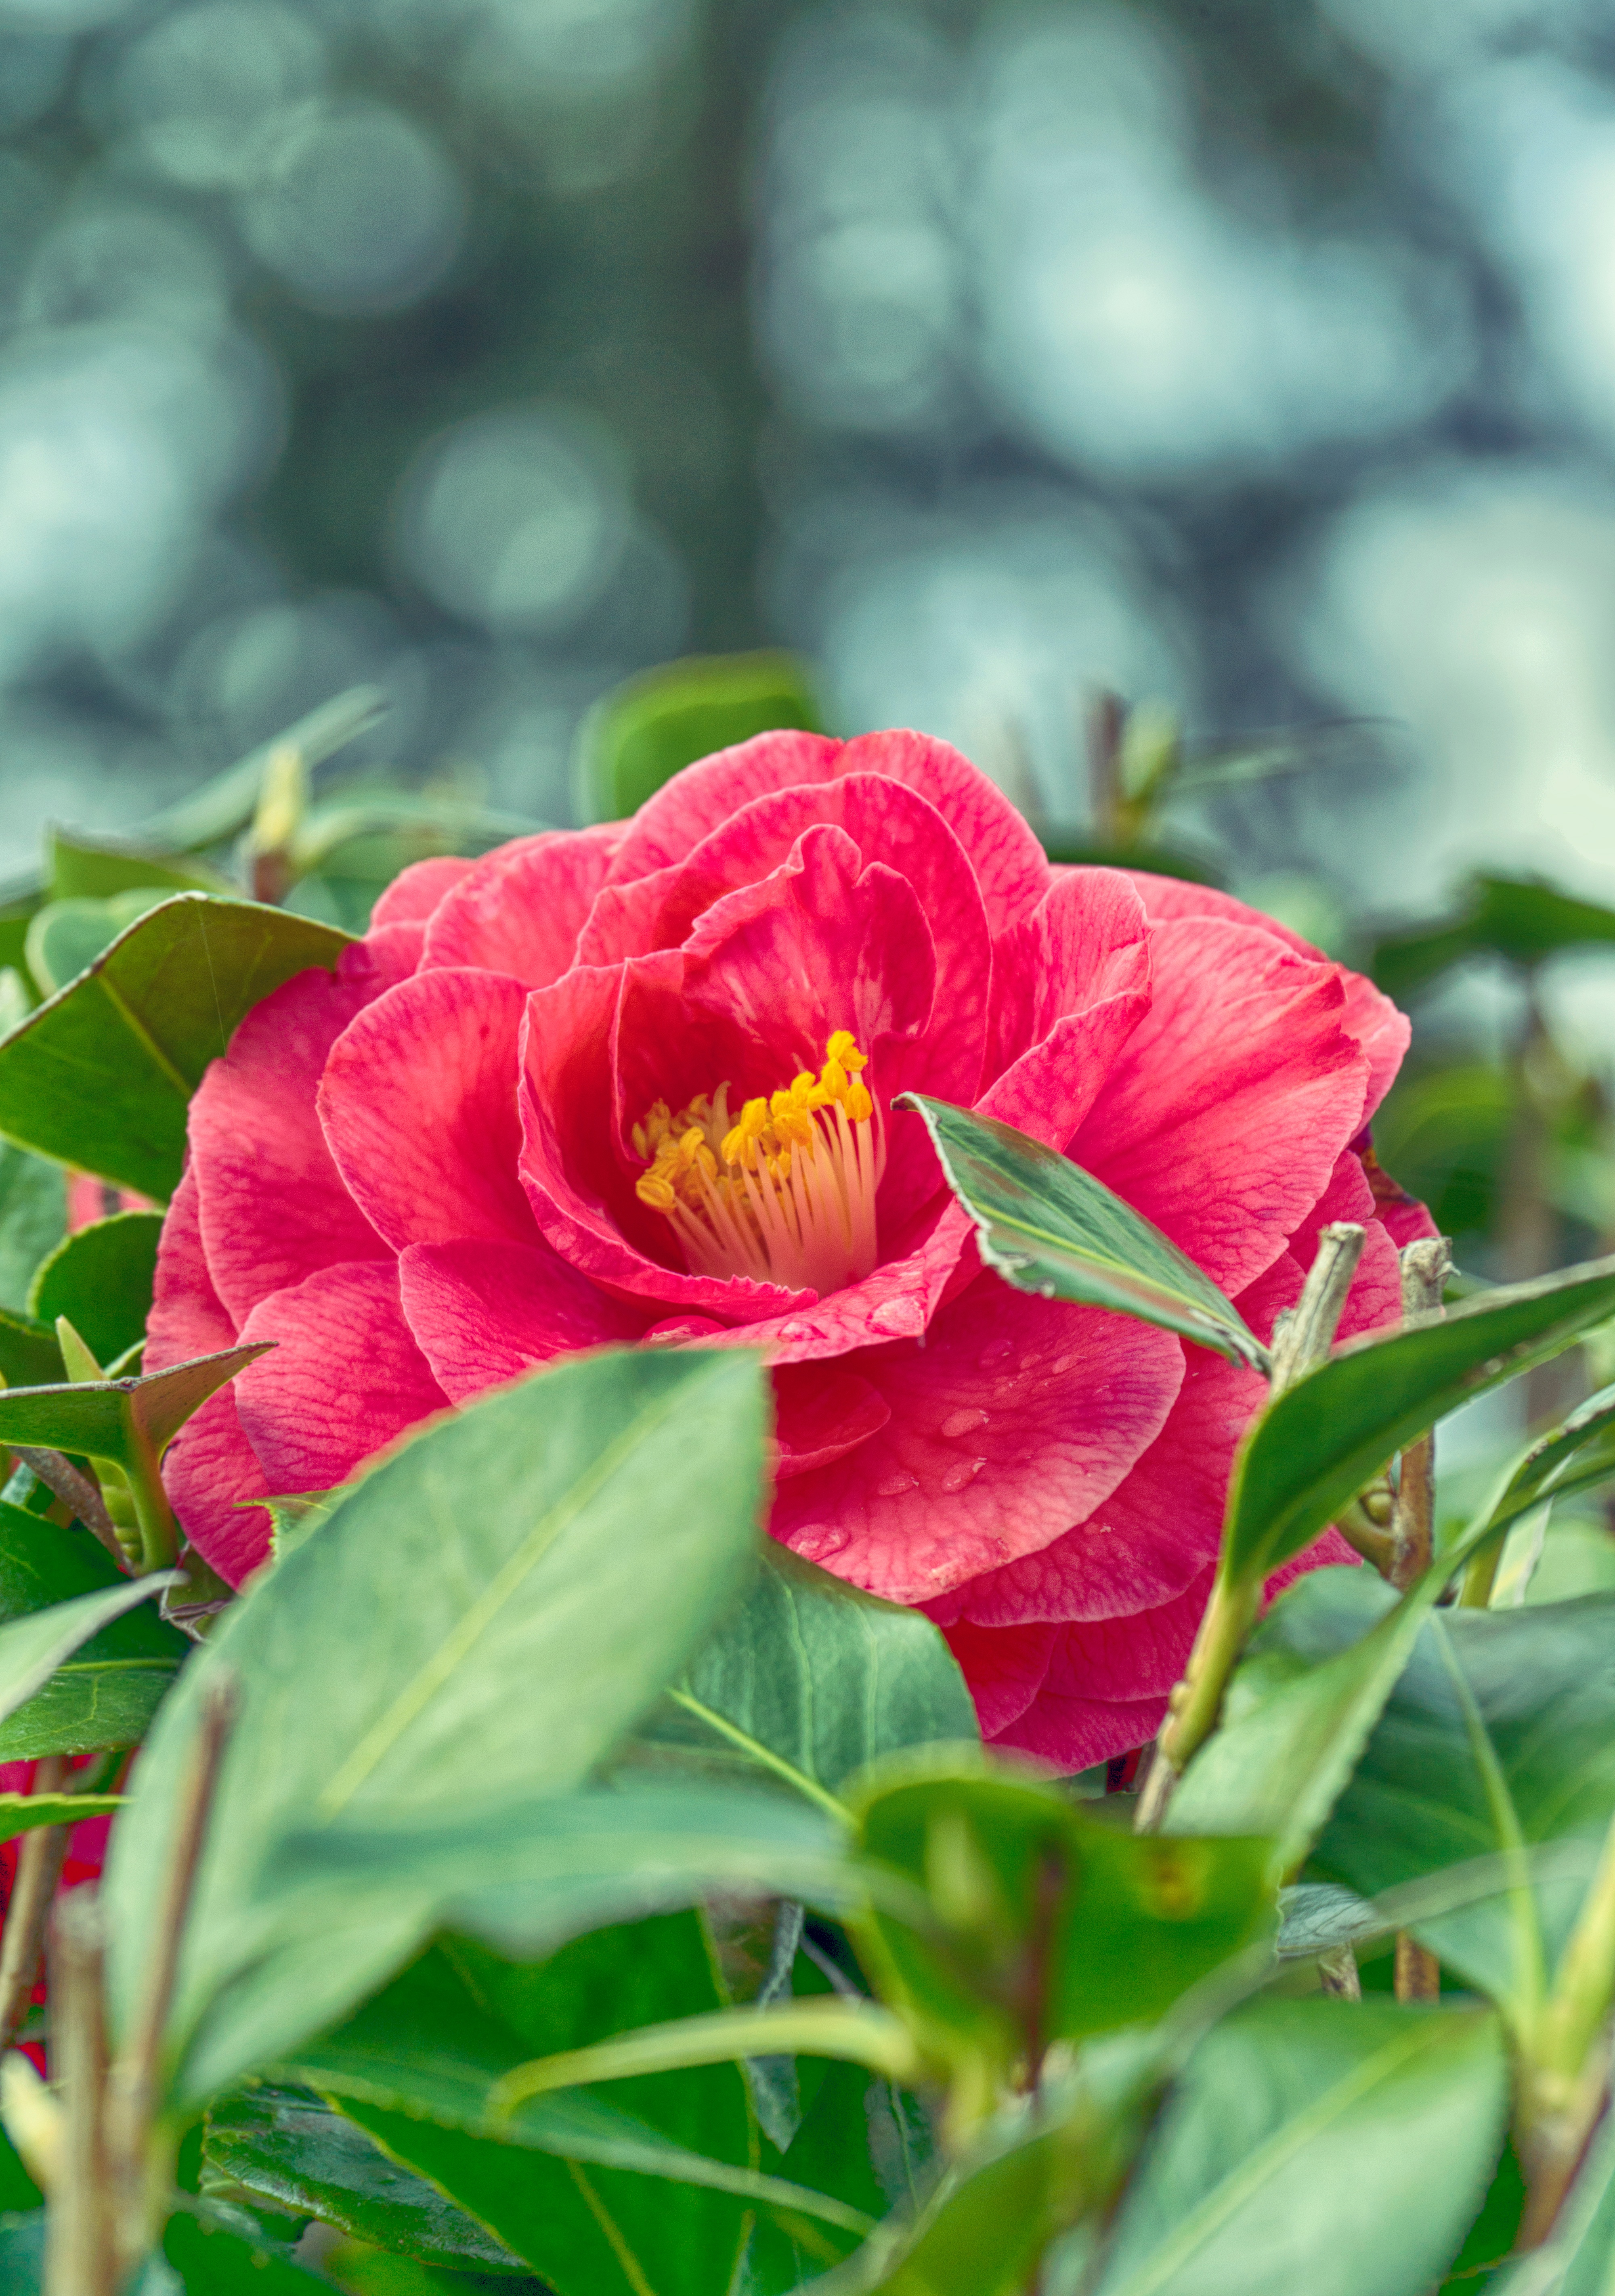
blossom, plant, flower, petal, rose, botany, flora, peony, macro photography, flowering plant, land plant